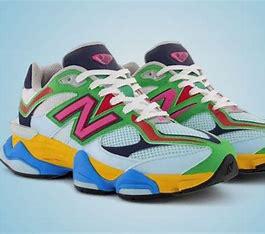
Brand: New
Model: Balance New Balance 9060